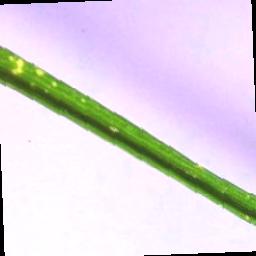
Label: Rice___Leaf_Blast